Zhongzheng District, Keelung

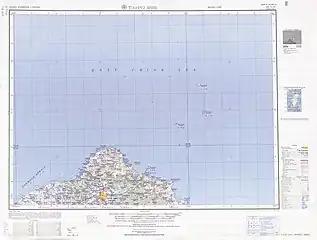
Area of today's Zhongzheng District, Keelung (1950)

Zhongzheng District or Jhongjheng District is a district of Keelung City, Taiwan. The district is the city seat of Keelung City.